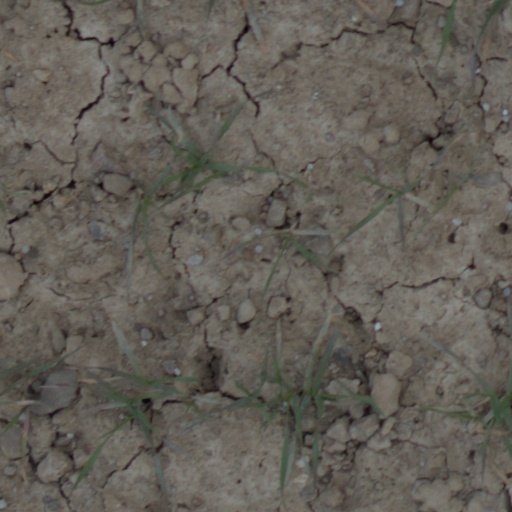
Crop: wheat